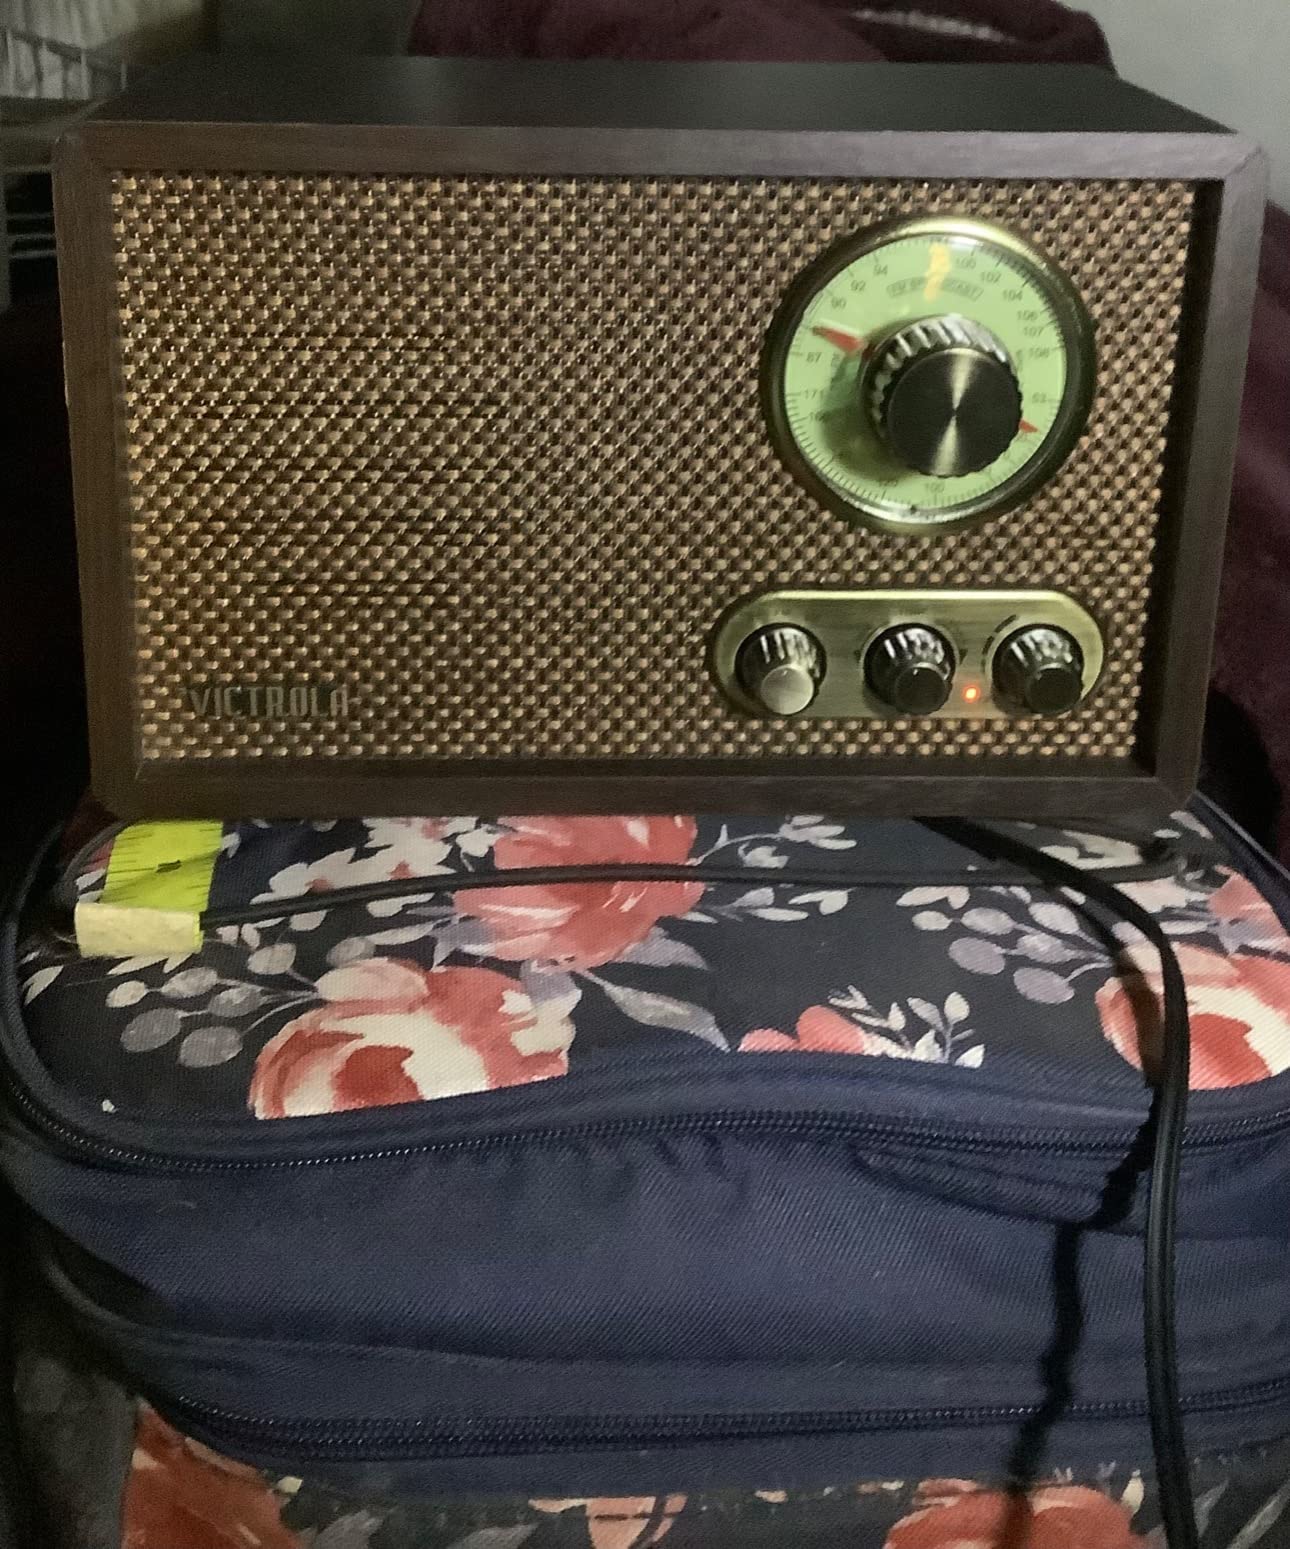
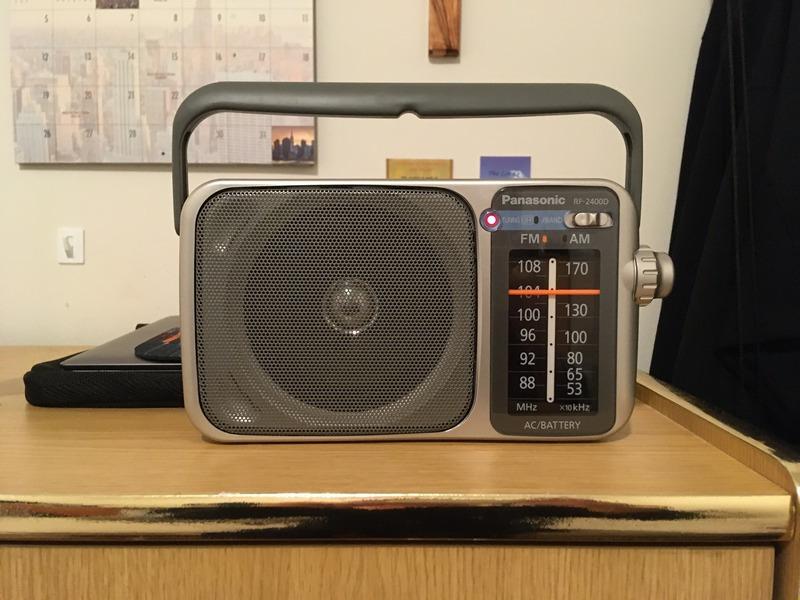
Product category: radio
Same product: no